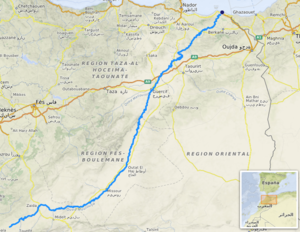
Moulouya
Flodens løb i Marokko
Moulouya er en 520 km lang flod i Marokko. Den har sit udspring i bjergkæden Mellematlas og løber ud i Middelhavet. Floden var østgrænsen for Spansk Marokko og Rifrepublikken. Den vigtige by Oujda med badestranden Saïdia ligger mellem Moulouya og Algeriet og tilhørte Fransk Marokko.